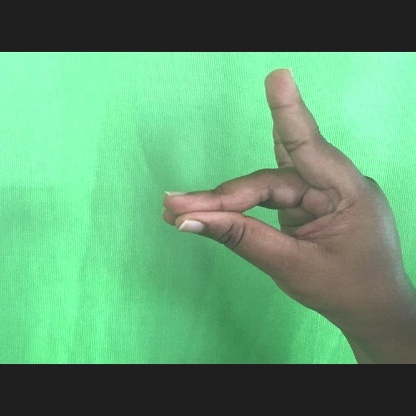
Mudra: Simhamukham